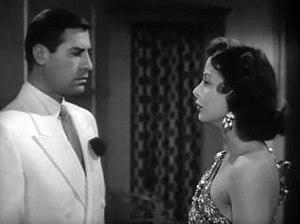
La Dame sans passeport est un film noir américain réalisé par Joseph H. Lewis, sorti en 1950. Avec John Hodiak et Hedy Lamarr.